History of Athens

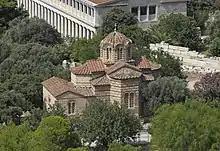
The Byzantine Church of the Holy Apostles next to the Stoa of Attalos

The city was sacked by the Heruli in 267 AD, resulting in the burning of all the public buildings, the plundering of the lower city and the damaging of the Agora and Acropolis. After the Sack of Athens, the city to the north of the Acropolis was hastily refortified on a smaller scale, with the agora left outside the walls. Athens remained a centre of learning and philosophy during its 500 years of Roman rule, patronized by emperors such as Nero and Hadrian.